Grotto

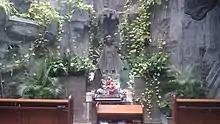
Modern Marian grotto at a church in Jakarta, Indonesia

In Ticino, the Italian-speaking part of Switzerland, grottoes were places where wine and food were stored and preserved. They were built by exploiting the morphology of rocks and boulders, to create rooms with a cool climate suitable for food, particularly milk and cheese, as well as potatoes, sausages, and wine storage.